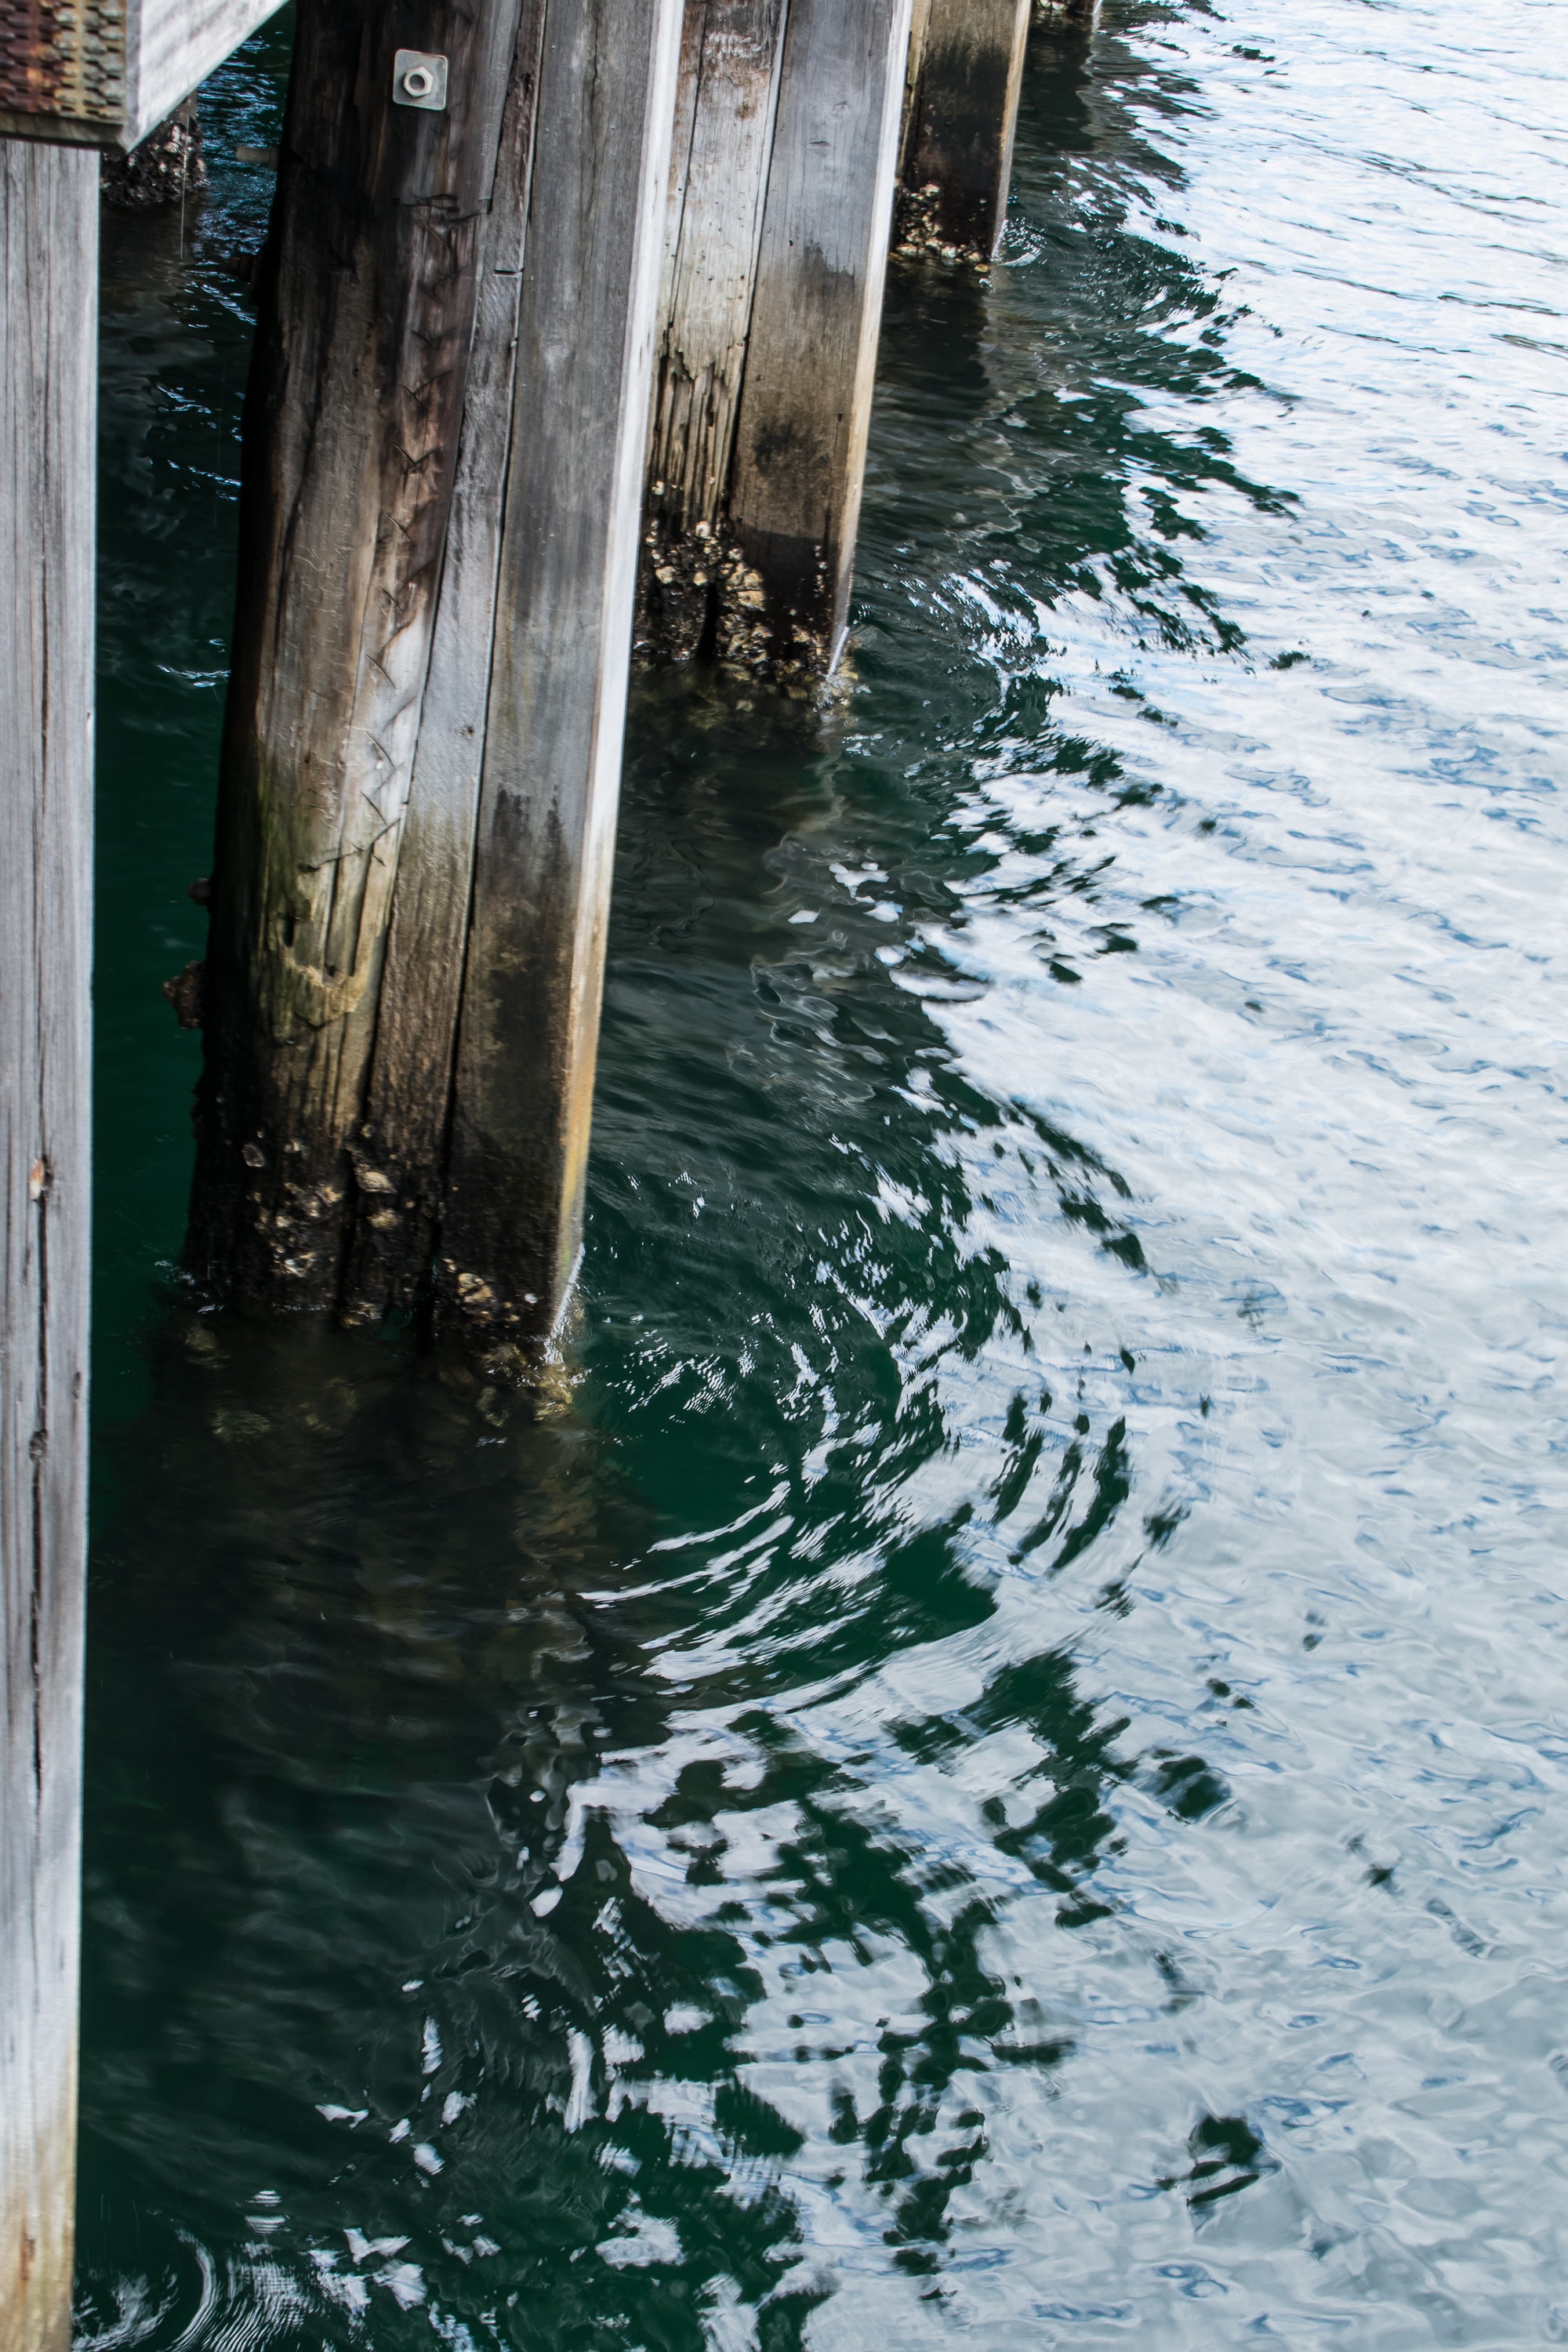
water, water resources, watercourse, channel, sea